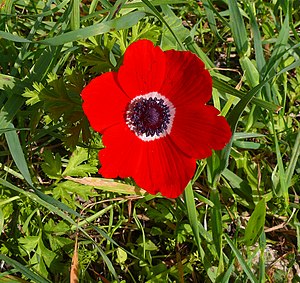
Fransk anemone / Galleri
Fransk Anemone er en art af blomstrende planter i anemone-slægten, som er udbredt i de fleste lande langs Middelhavet, både i Sydeuropa og lande i Mellemøsten såsom Syrien og Israel.